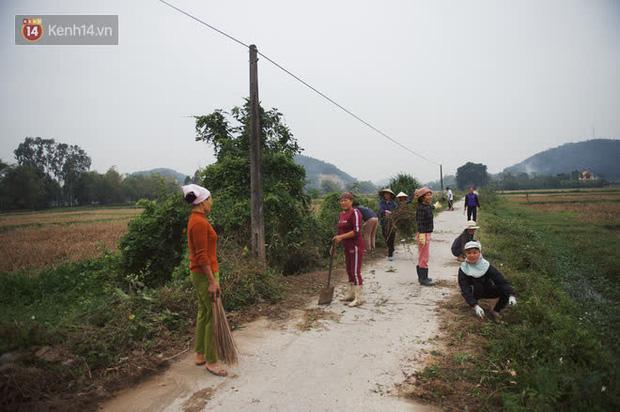
có một nhóm người đang dọn dẹp ở trên đường